Catherine Byrne (Irish politician)

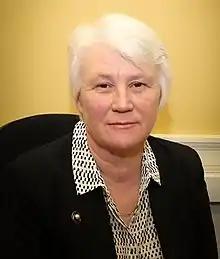
Byrne in 2016

Catherine Byrne (born 26 February 1956) is an Irish former Fine Gael politician who served as a Minister of State from 2016 to 2020 and Lord Mayor of Dublin from 2005 to 2006. She served as a Teachta Dála (TD) for the Dublin South-Central constituency from 2007 to 2020.